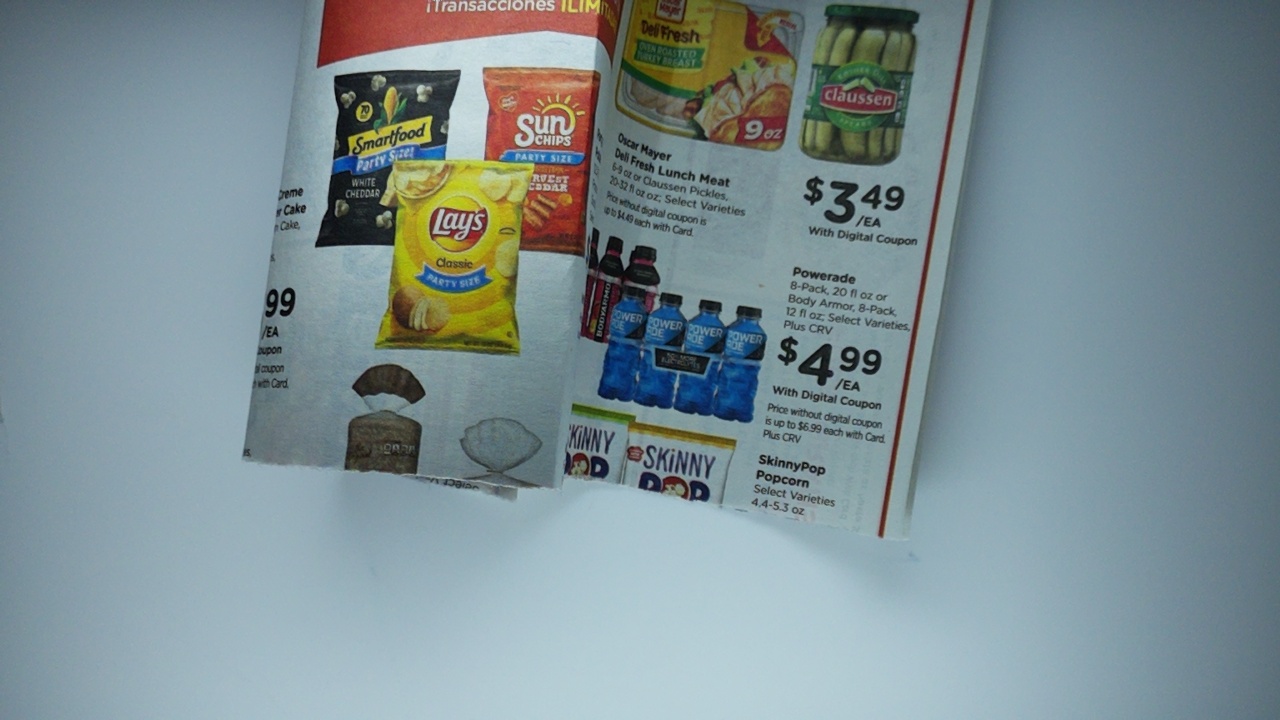
Label: recycle